Wine production in Odesa Oblast

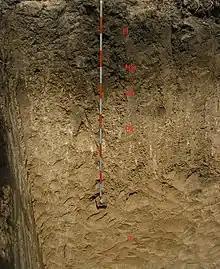
Profile of the southern chernozem in the territory of Lyman district of Odesa Oblast

After the start of the Great War and the Russian Revolution in 1914–1922, plantations were massively destroyed, but from the mid-1920s, during the New Economic Policy (NEP) policy and later, wine making was partially restored until 1936. In 1931, the People's Commissariat of Land Affairs of the Ukrainian SSR appropriated the winery named after V. Tairov on the Sukhyi Estuary to the Institute of Viticulture and Wine making. At the same time, it was actually forbidden to cite and popularize scientists, breeders, and specialists who developed wine making in Odesa until 1917.